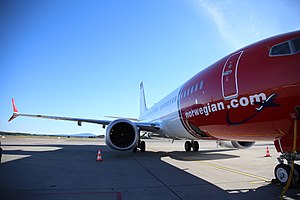
Norwegian Air Sweden
Norwegian Air Sweden er et flyselskab fra Sverige. Selskabet er ejet af Norwegian. Oprettet den 20. november 2018, opererer den Boeing 737 MAX 8 med regelmæssige tjenester fra Stockholm-Arlanda Lufthavn. Alle fly er registreret i Sverige.